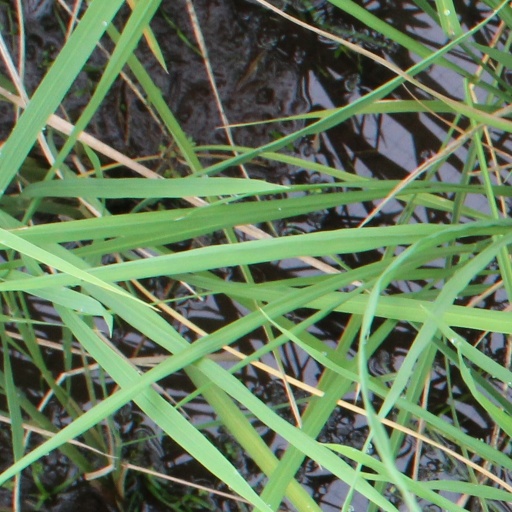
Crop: rice